Trondheim

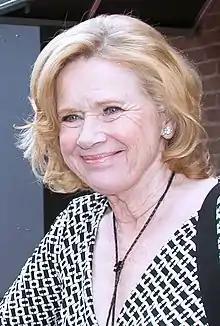
Liv Ullmann, 2014

During the Middle Ages, and again after independence was restored in 1814, the Nidaros Cathedral was the coronation church of the Norwegian kings. King Haakon VII was the last monarch to be crowned there, in 1906. Starting with King Olav V in 1957, coronation was replaced by consecration. In 1991, the present King Harald V and Queen Sonja were consecrated in the cathedral. On 24 May 2002, their daughter Princess Märtha Louise married the writer Ari Behn in the cathedral.